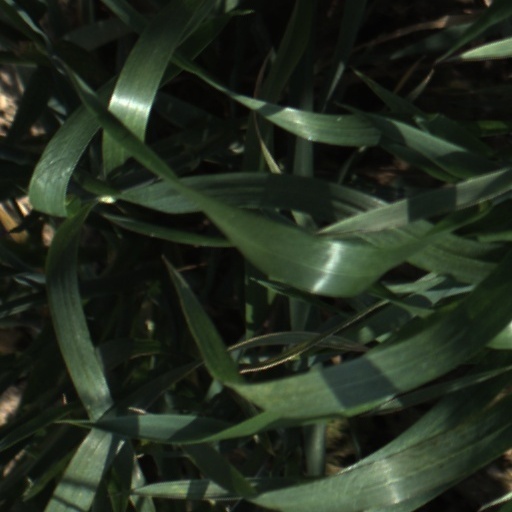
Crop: wheat